Essa Obaid (bodybuilder)

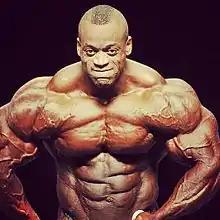
Essa Obaid at Mr Olympia 2012.

Essa Obaid (Arabic: عيسى عبيد, born September 27, 1979, in Dubai, United Arab Emirates) is an IFBB professional bodybuilder. Essa was first person from the Persian Gulf region to participate in the Mr. Olympia competition in bodybuilding. As of September 18, 2015, Essa is officially sponsored by BPI Sports in the Mr. Olympia 2015 competition.